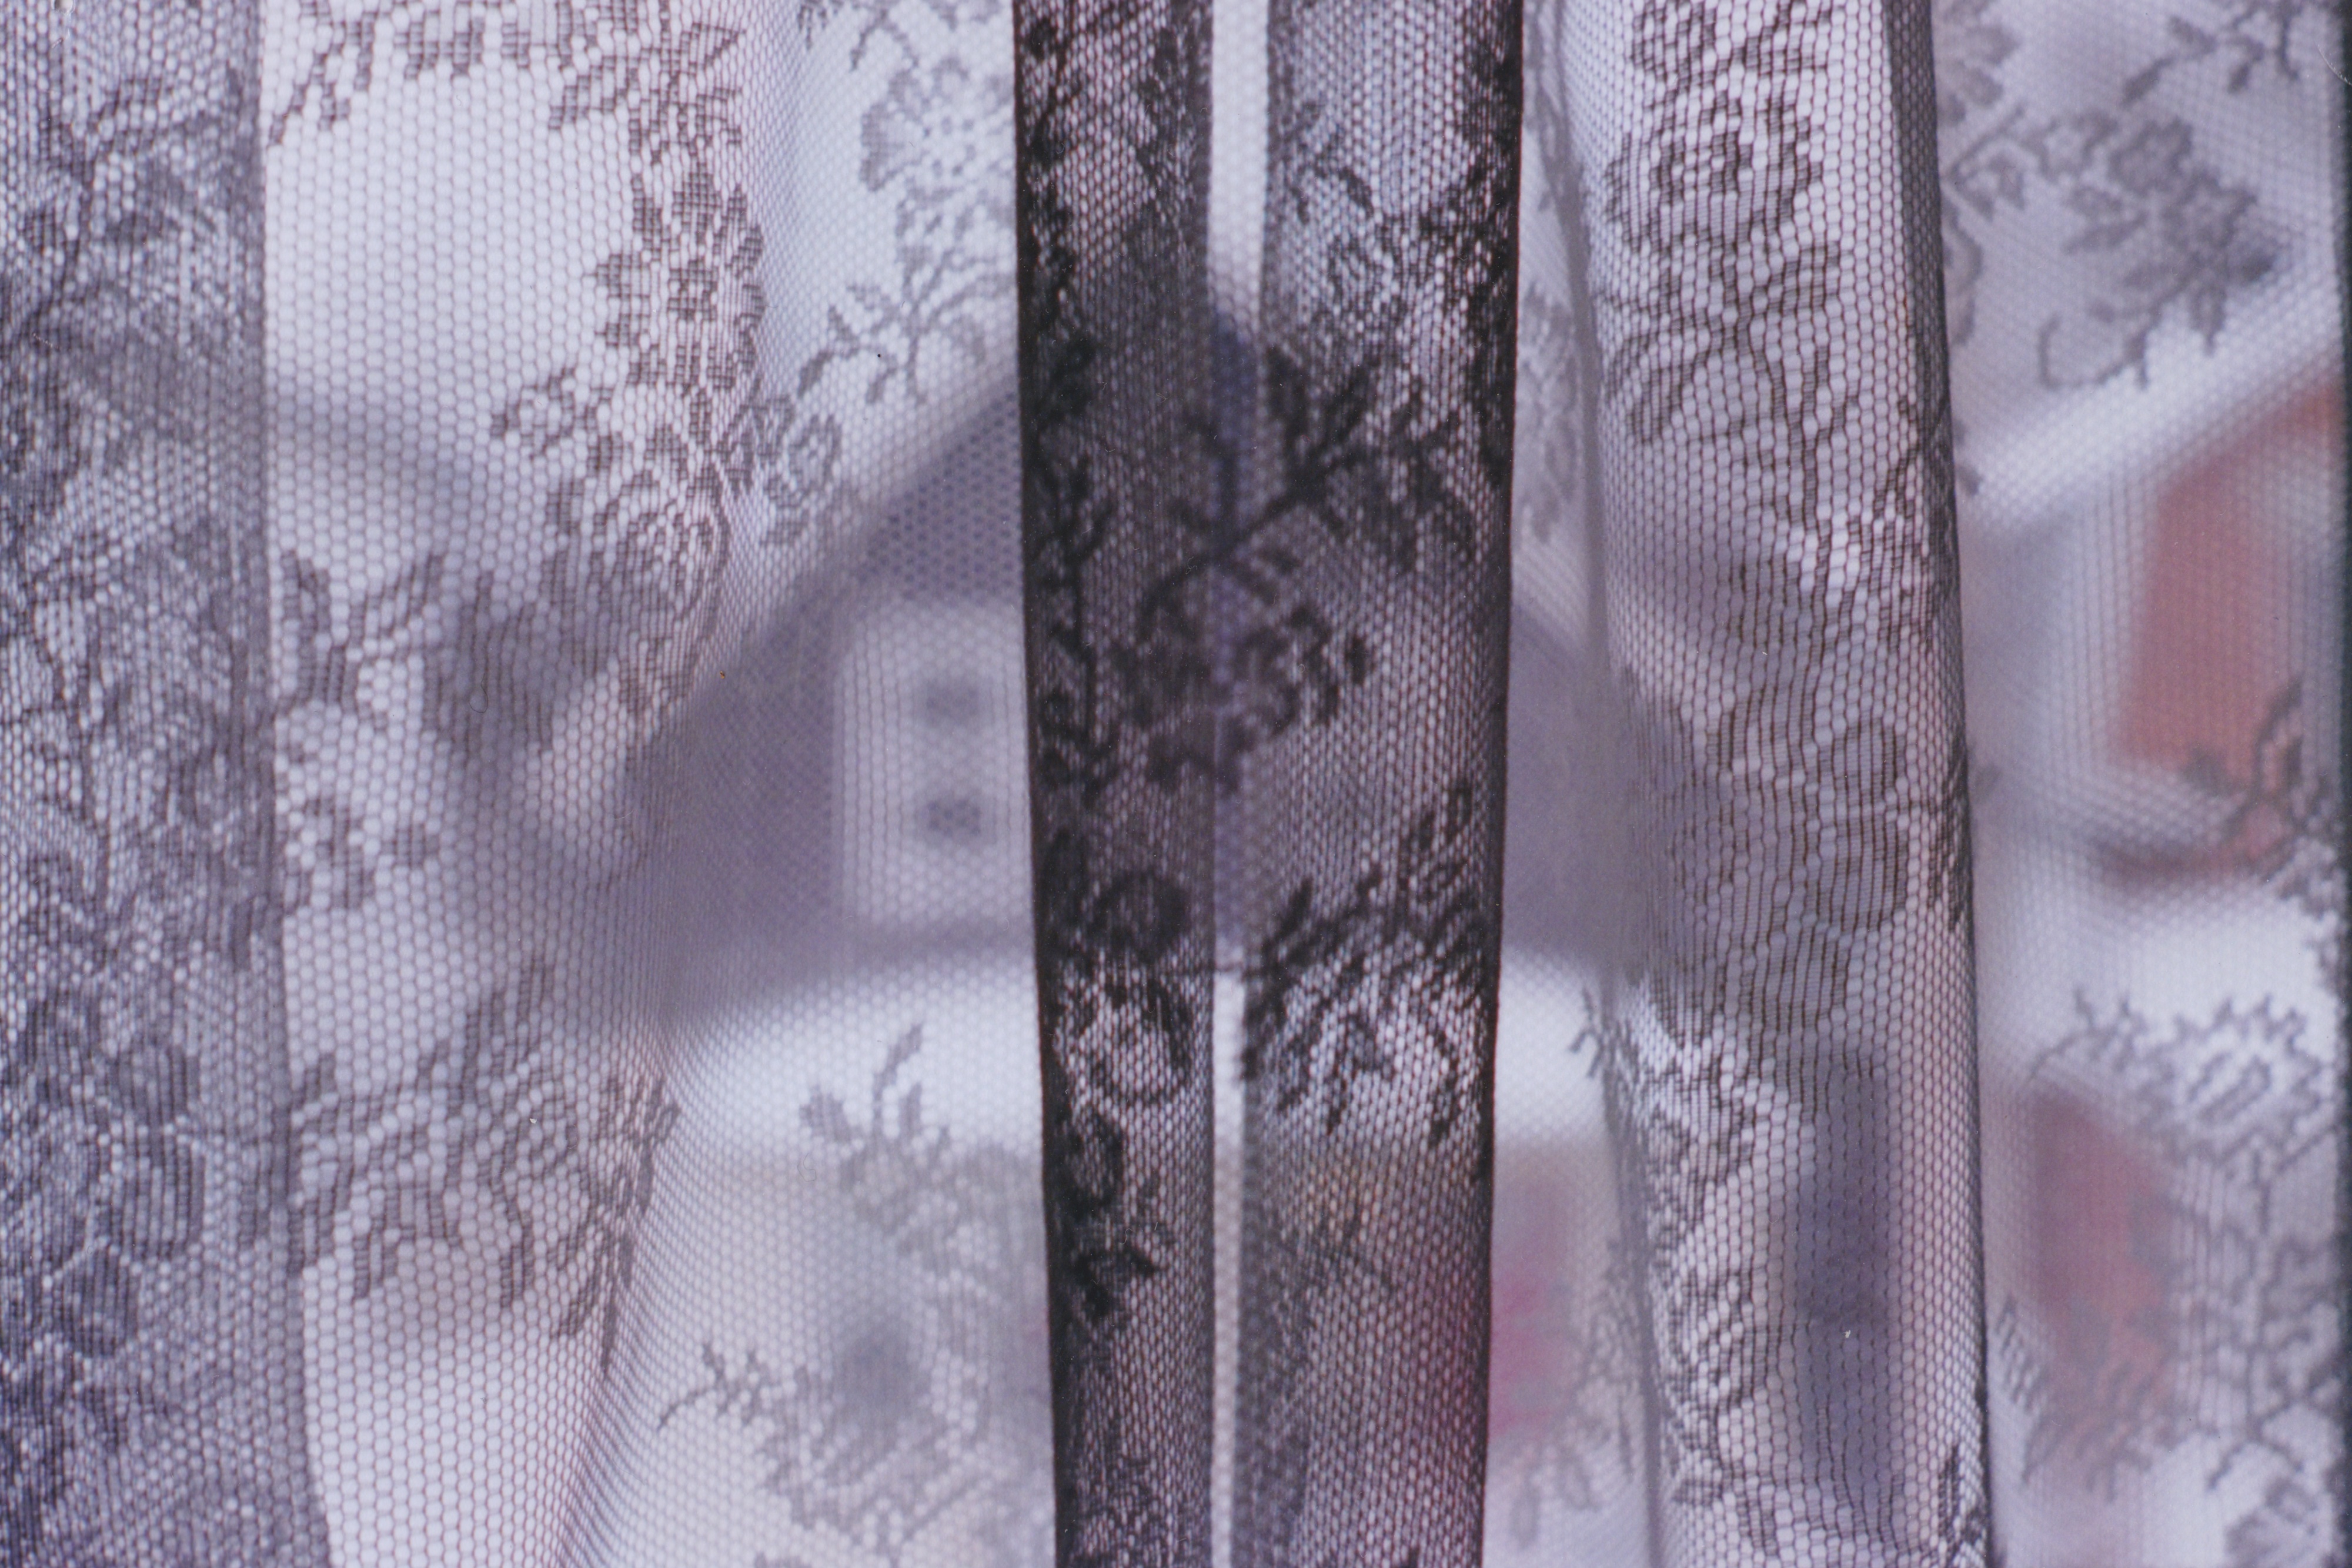
pattern, lace, curtain, material, tablecloth, interior design, textile, art, design, fashion accessory, window treatment